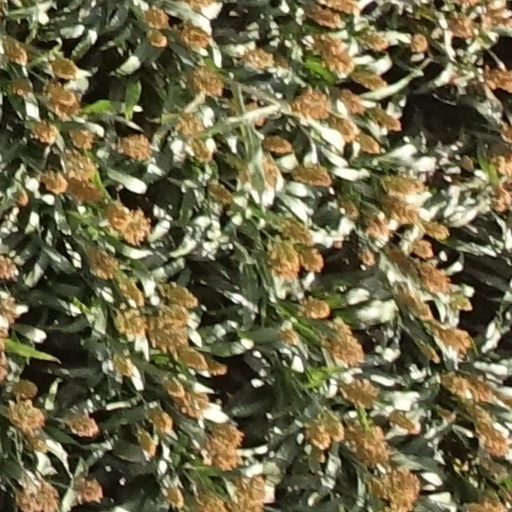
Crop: sorghum